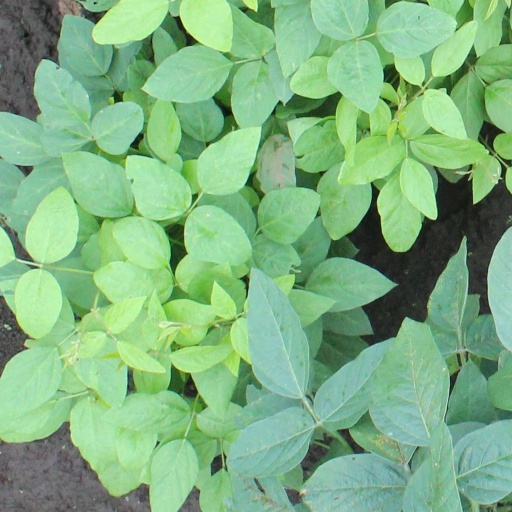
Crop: soybean